King's Own Calgary Regiment

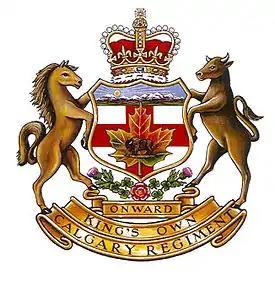
The King's Own Calgary Regiment (RCAC)

The King's Own Calgary Regiment (RCAC), colloquially known as The King's Own, is a Royal Canadian Armoured Corps cavalry regiment of the Canadian Armed Forces. Headquartered at Mewata Armoury in Calgary, Alberta, the King's Own is a part-time Primary Reserve unit of 41 Canadian Brigade Group, 3rd Canadian Division. Its regimental museum is at the Military Museums in southwest Calgary.